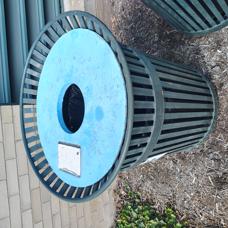
Label: recycling